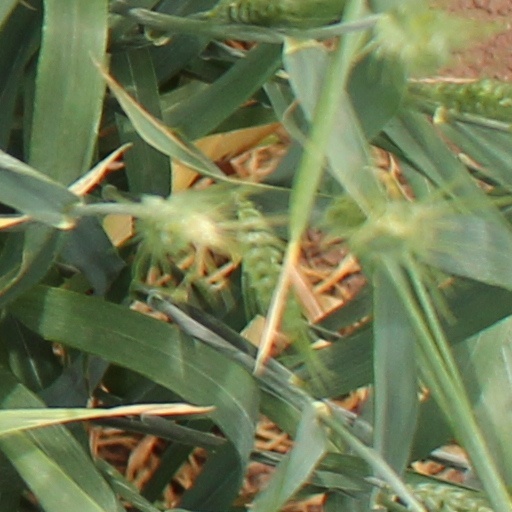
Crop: wheat